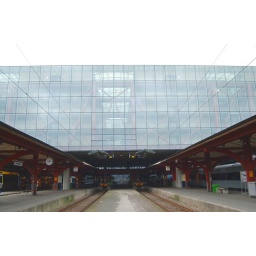
The first part of the train stops right under the hotel. The building  &amp;quot;hangs&amp;quot; over the rails.